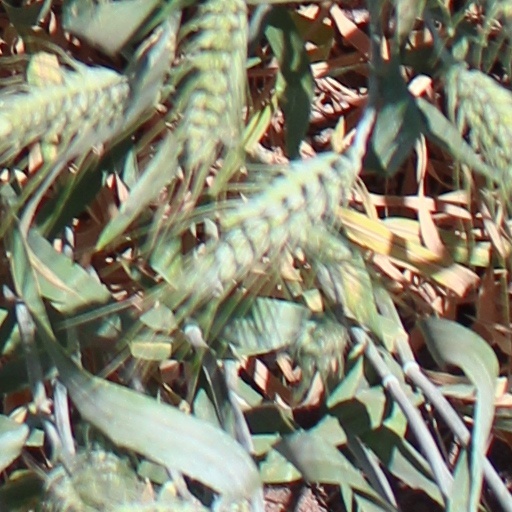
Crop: wheat